Weathering steel

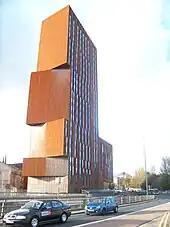
Broadcasting Tower, Leeds, United Kingdom

In 1964, the Moorestown Interchange was built over New Jersey Turnpike at milepost 37.02. This overpass is believed to be the first highway structure application of weathering steel. Other states including Iowa, Ohio, and Michigan followed soon after. Those were followed by University of York Footbridge in the United Kingdom in 1967. Since then, the practice of using weathering steel in bridges has expanded to many countries.